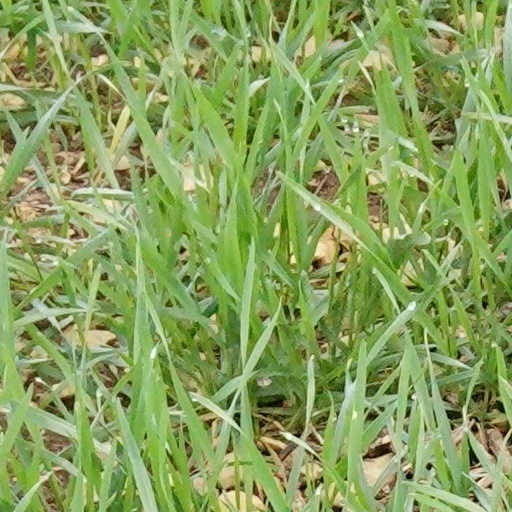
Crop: wheat